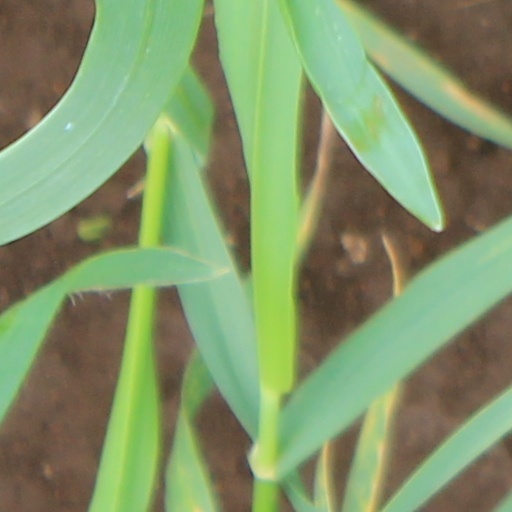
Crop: wheat